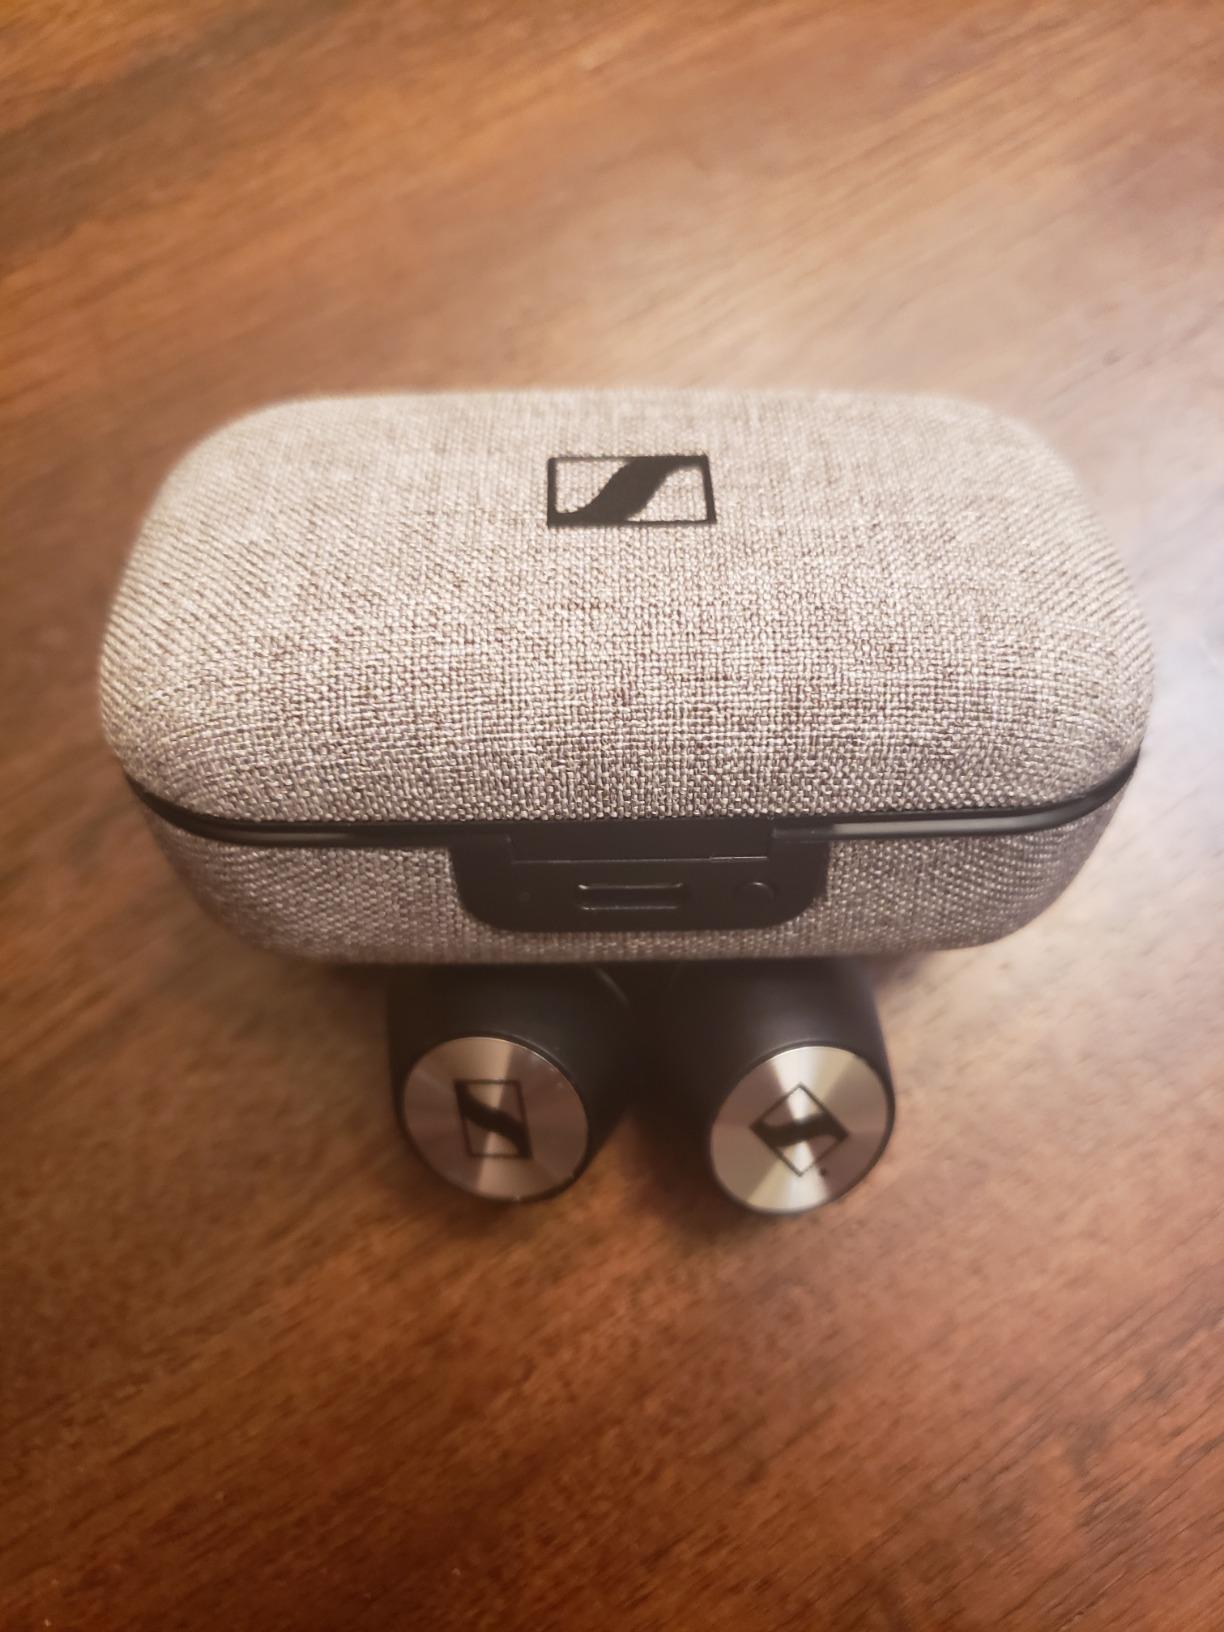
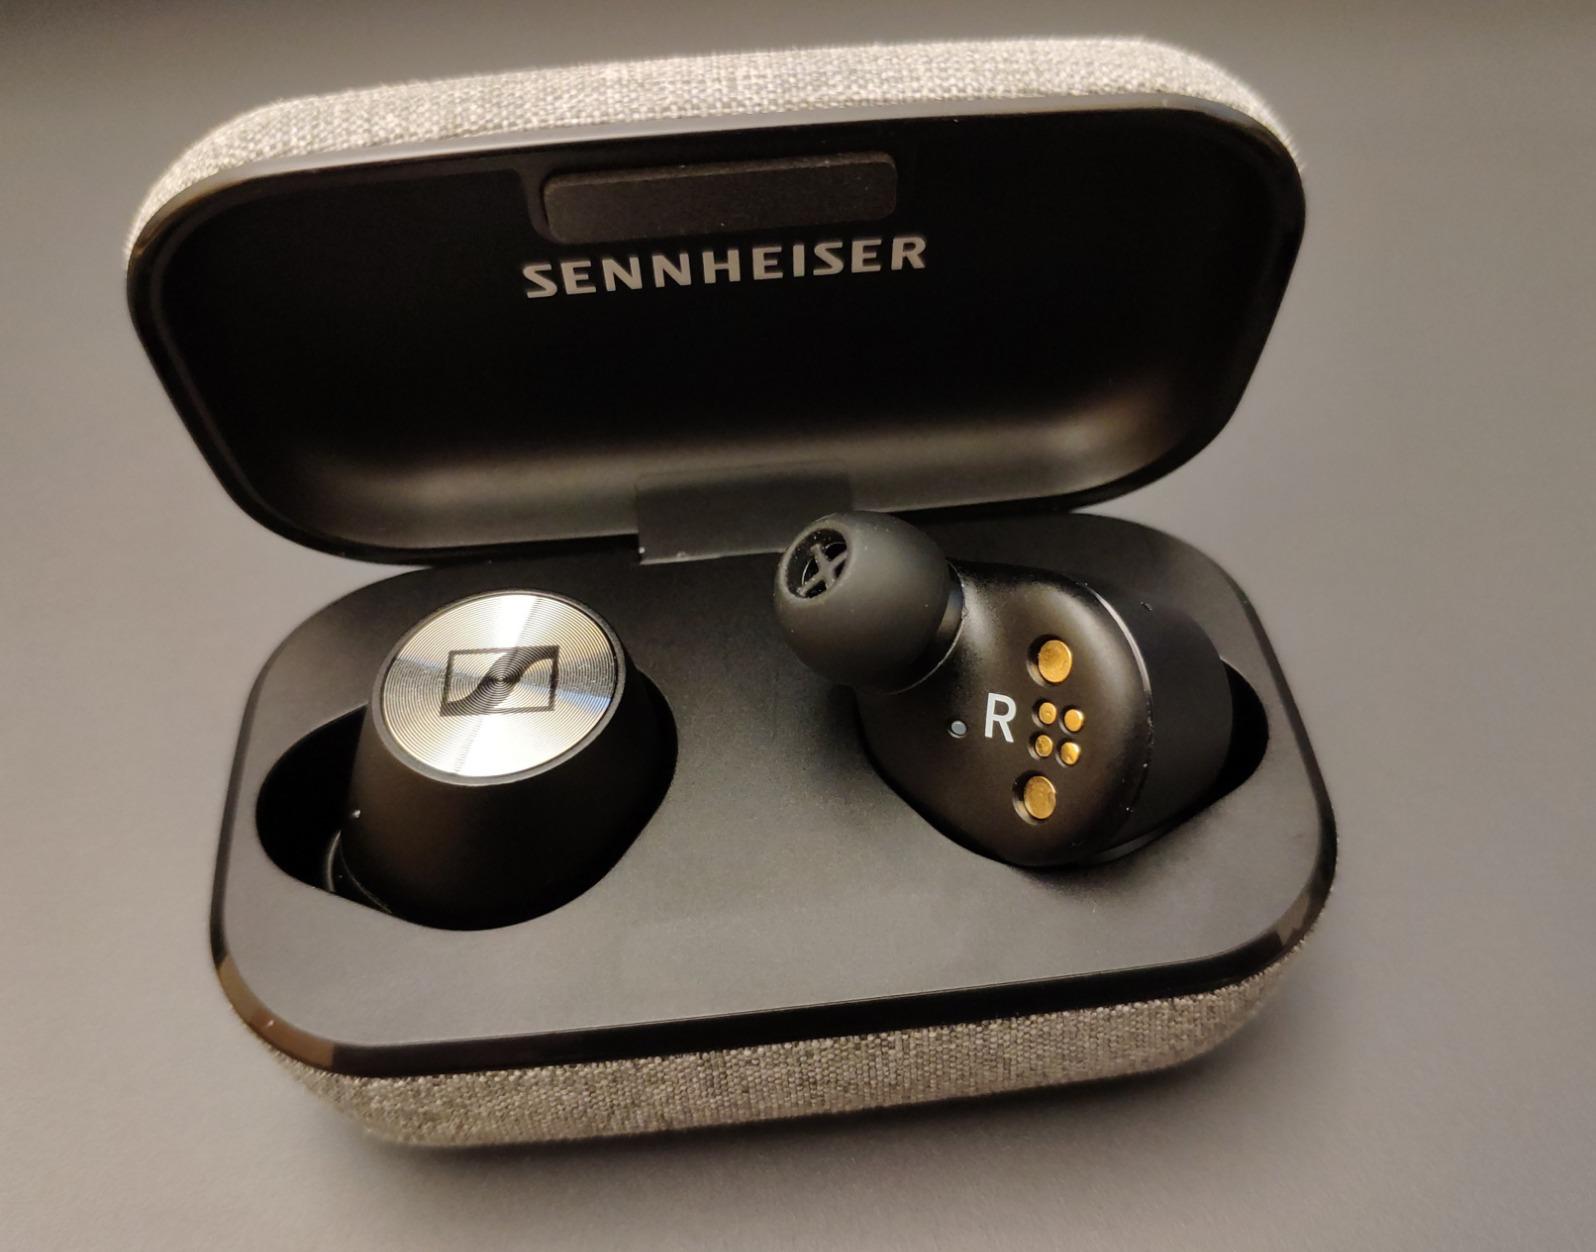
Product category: earbuds
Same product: yes